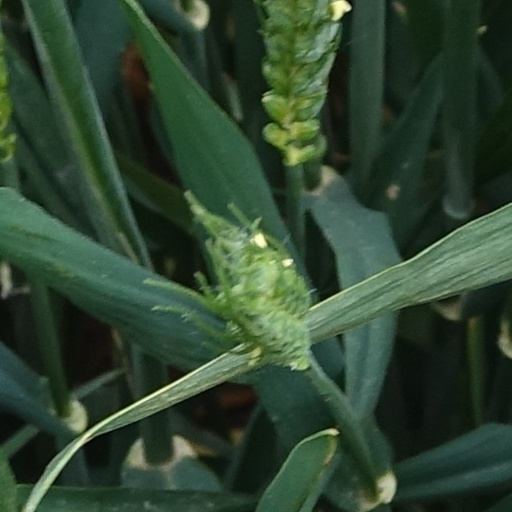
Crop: wheat